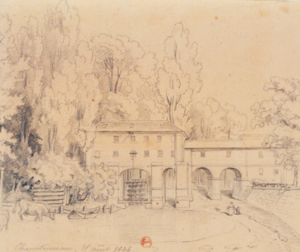
Dessin représentant un moulin à eau, des douves et une murraille, domaine de Charentonneau, par Charles Nicolas les Ransonnette, 1846
Le château de Charentonneau, également connu sous le nom de château Gaillard, était une demeure seigneuriale établi à Charentonneau, sur la commune de Maisons-Alfort, dans le département du Val-de-Marne.